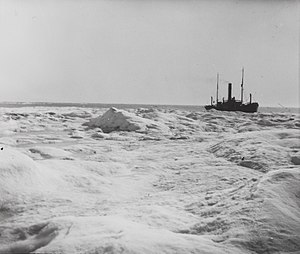
Karahavet / Historie
Dampskibet "Correct" i Karahavet under Nansen og Lieds Sibirien-ekspedition.
Karahavet er en del af det Arktiske Hav ved det nordlige Sibirien, mellem øgrupperne Novaya Zemlya, Frans Josefs land og Severnaja Semlja. Havet afgrænses mod Barentshavet i vest langs en linje mellmm nordøstspidsen af Novaya Zemlya og det østligste punkt på Frans Josefs land. Herfra trækkes desuden en grænse mod selve det Arktiske hav langs en linje til nordspidsen af Severnaja Semlja. Farvandet har et areal på ca. 880.000 km² og har en længde på 1.450 km og er 970 km bred. Havet har en gennemsnitsdybde på 110 m. Karahavet bliver forsynet med store mængder vand fra floderne Ob, Jenisej og Pjasina. Farvandet er tilfrosset hele året undtagen to måneder.